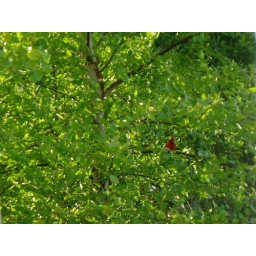
pritty cardinal in a riverbirch tree